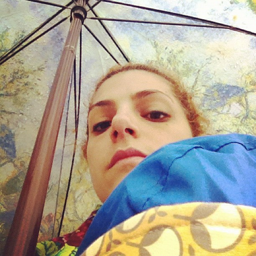
A pretty woman holding an umbrella with a brown handle.
A girl is holding a umbrella.Someone shorter than her took the picture. She isn't smiling.
A lady is bundled up under a colorful parasol.
A not so friendly look from Umbrella Woman.
A girl looking down with an umbrella over her head.